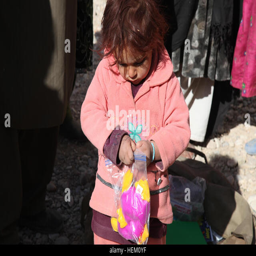
a young girl attempts to open a toy that was handed to her by the soldiers , headquarters